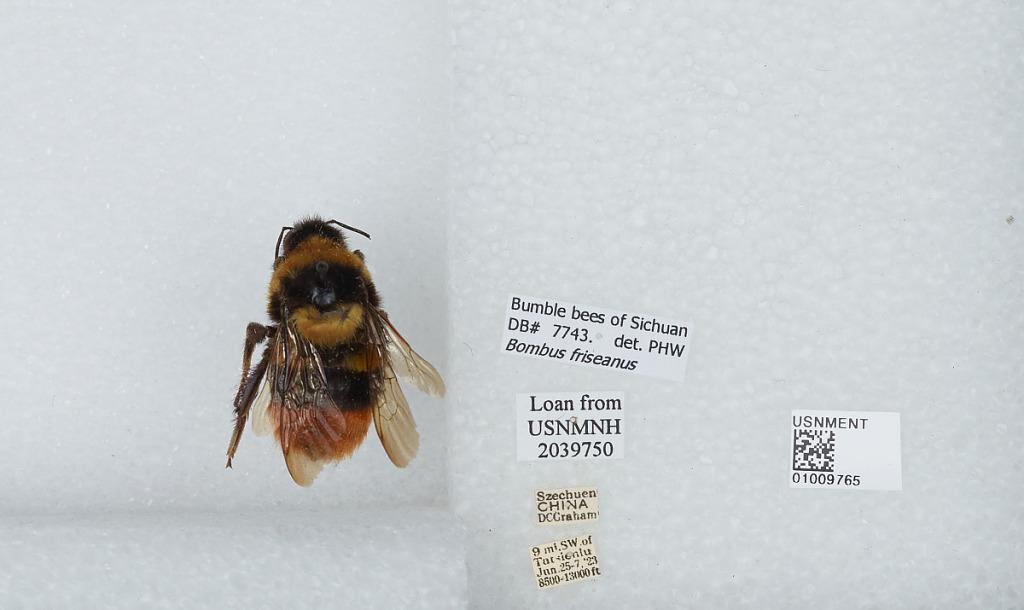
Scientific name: Bombus (Melanobombus) friseanus Skorikov
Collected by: D. Graham
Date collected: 1923-6-25
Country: China
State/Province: Sichuan
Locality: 9 miles southwest of Tatsienlu
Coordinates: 29.8828, 101.922